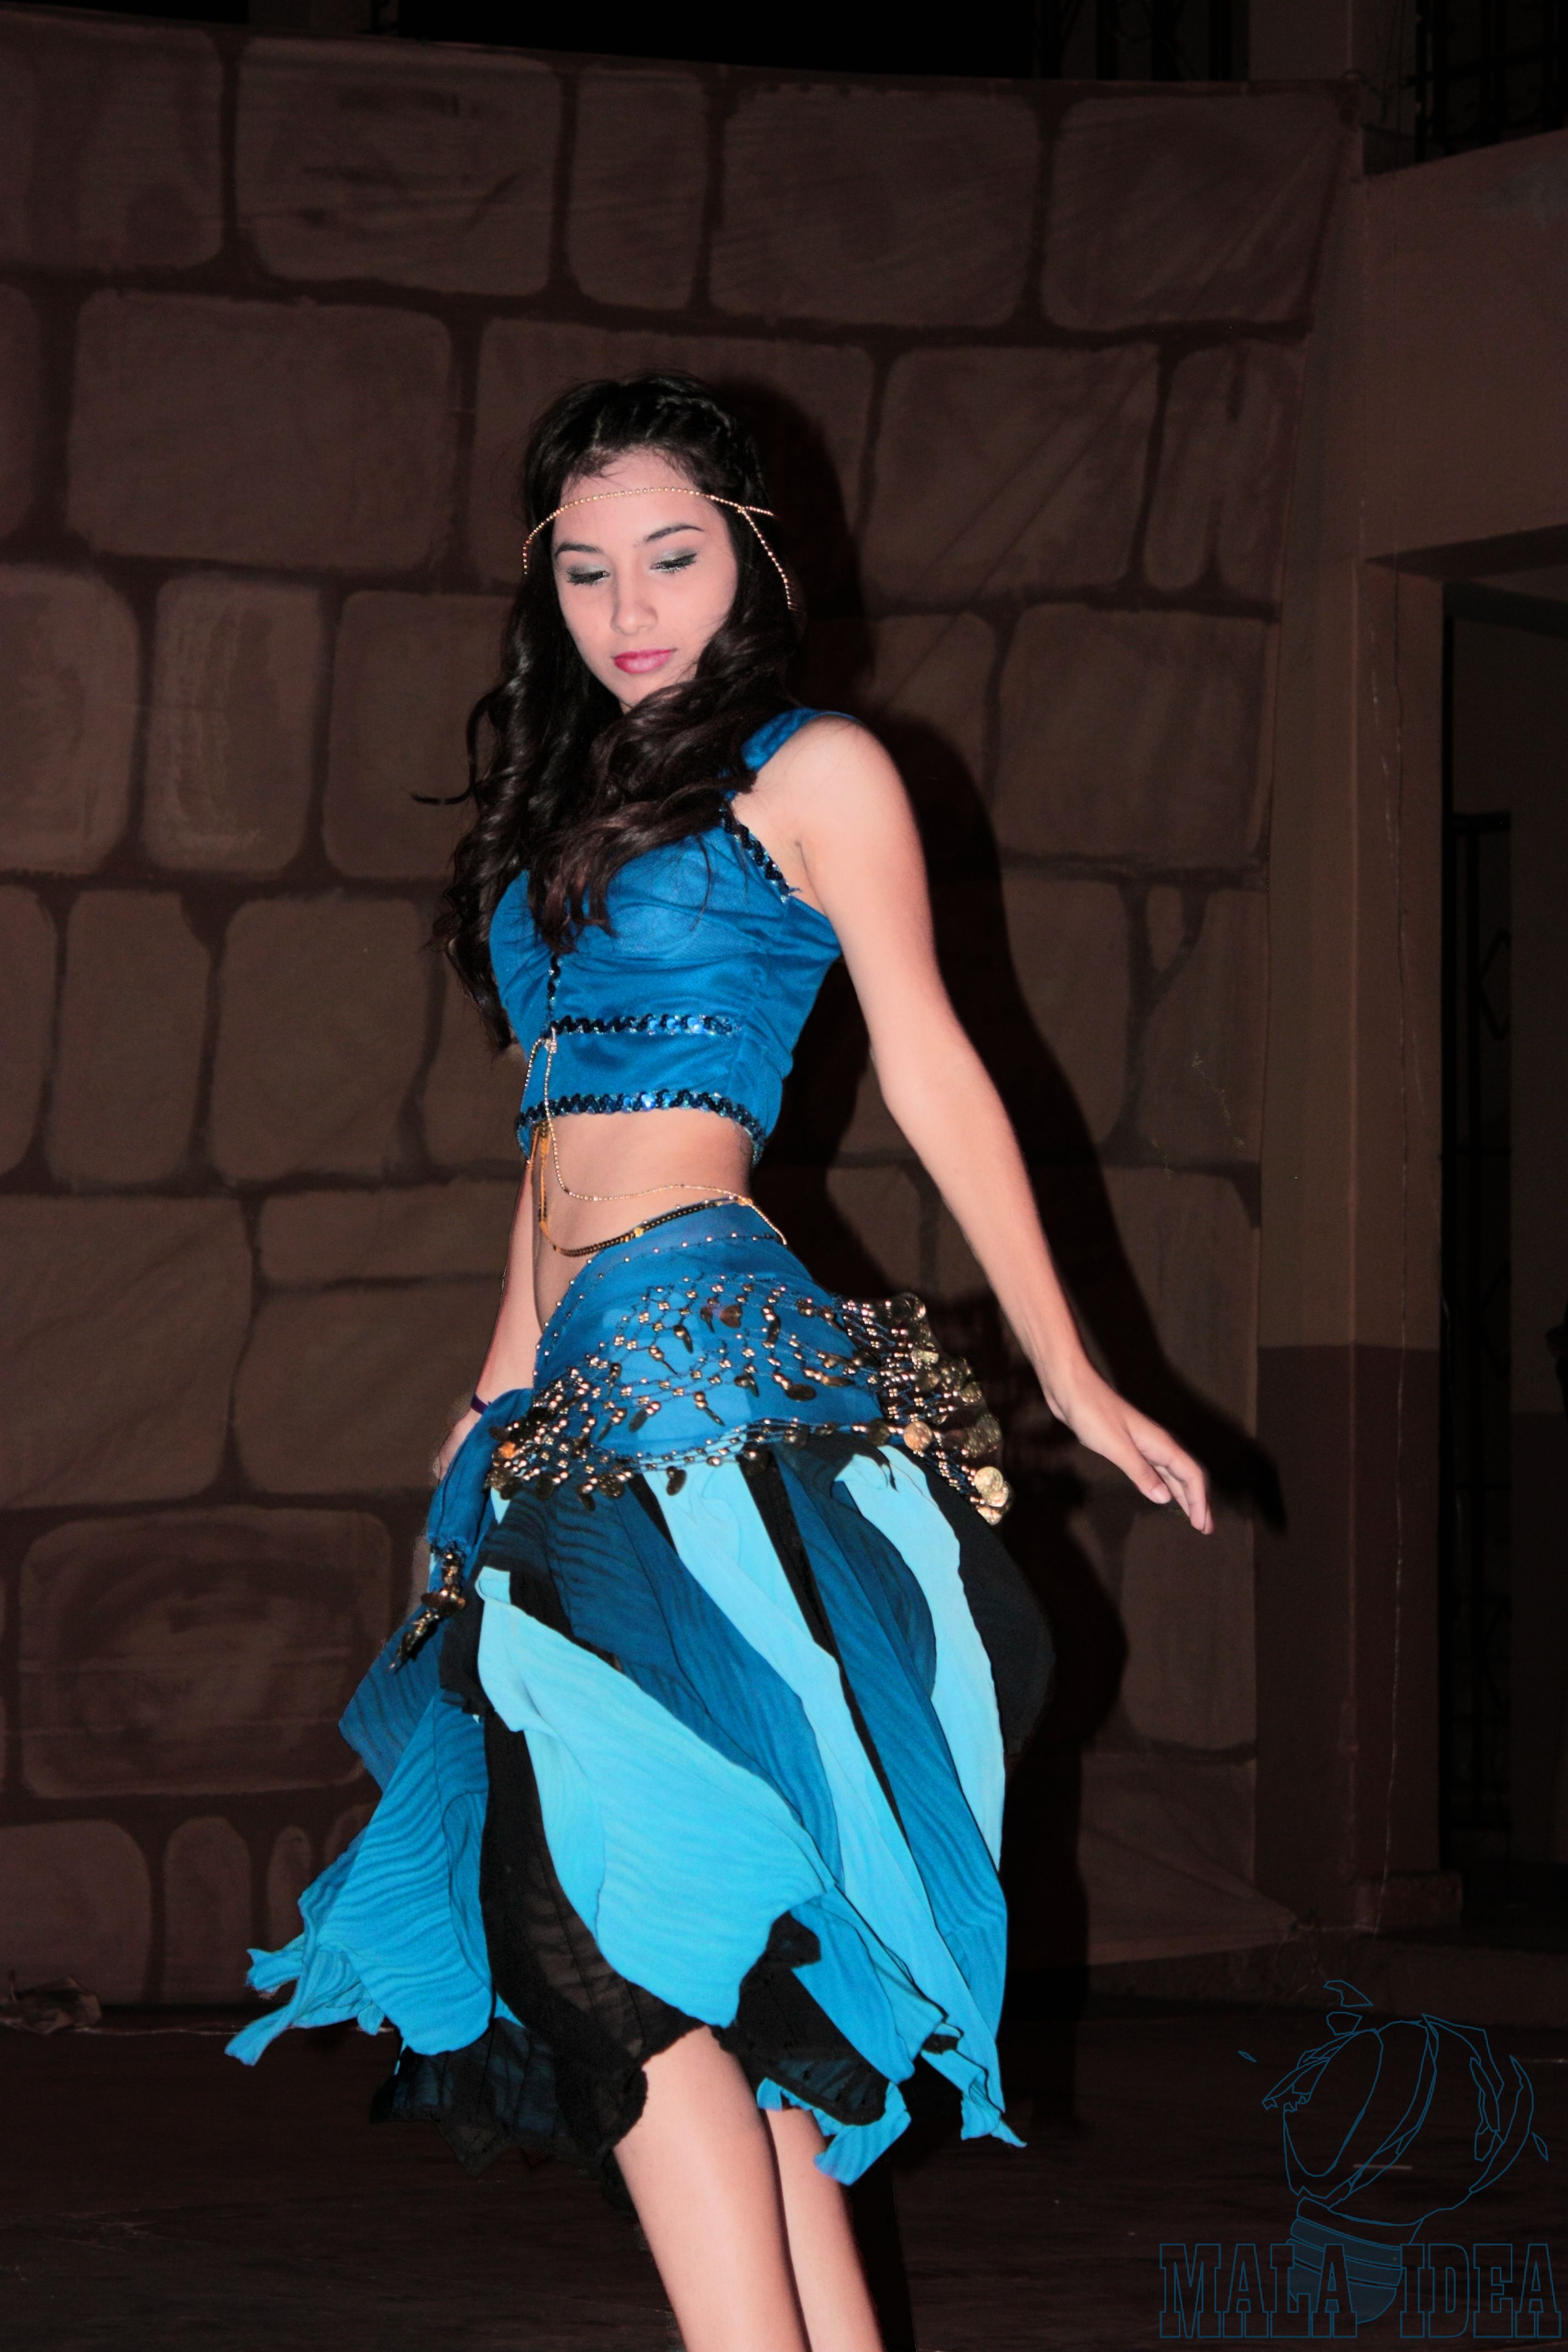
dance, woman, girl, teen, blue, beauty, model, lady, fashion model, fashion, leg, dancer, photo shoot, dress, costume, human body, performance, joint, fun, performing arts, trunk, long hair, abdomen, supermodel, fashion design, material, event, hip, performance art, showgirl, brown hair, electric blue, smile, gown